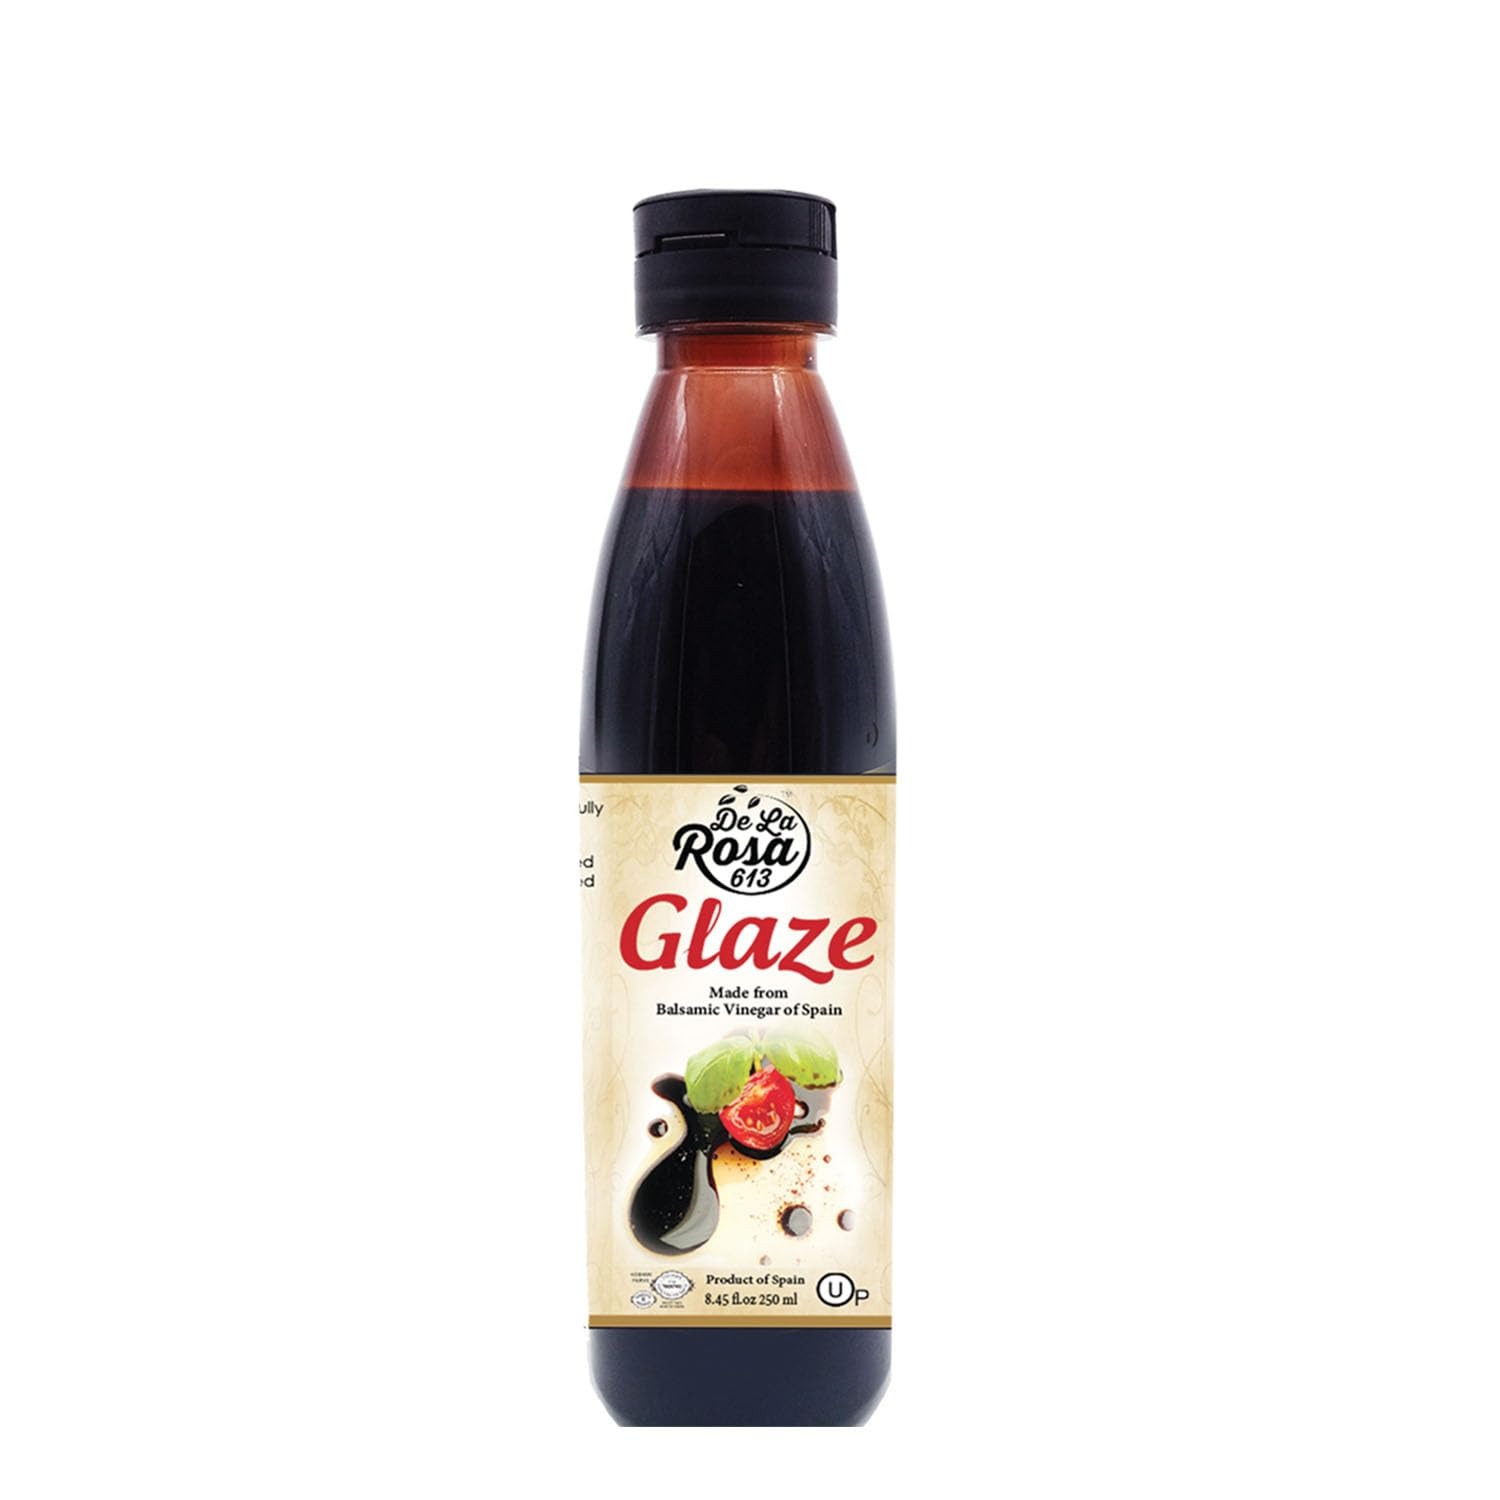
Item Name: De La Rosa Balsamic Glaze, Vegan, KOSHER FOR PASSOVER, Non-GMO & Gluten Free, Great for Salad Dressing, Marinades, Toppings & More, Made from Balsamic Vinegar of Spain, 8.45 Oz (Pack of 1)
Bullet Point 1: [𝐏𝐮𝐫𝐞 𝐚𝐧𝐝 𝐅𝐫𝐞𝐬𝐡 𝐅𝐥𝐚𝐯𝐨𝐫] Elevate your culinary creations with the sweet and fruity taste of De La Rosa’s balsamic glaze! Our glaze is made from matured Spanish Balsamic Vinegar and enriched with cooked grapes, ensuring a creamy, consistent texture without any added sugars or fillers.
Bullet Point 2: [𝐂𝐥𝐞𝐚𝐧 𝐚𝐧𝐝 𝐀𝐮𝐭𝐡𝐞𝐧𝐭𝐢𝐜 𝐈𝐧𝐠𝐫𝐞𝐝𝐢𝐞𝐧𝐭𝐬] Enjoy the pure and authentic taste of our classic balsamic glaze, free from additives and preservatives. Made from non-GMO, vegan, and gluten-free ingredients, this glaze ensures a rich and flavorful experience with no added corn syrup, sugars, or artificial colors.
Bullet Point 3: [𝐔𝐒𝐃𝐀 𝐚𝐧𝐝 𝐊𝐨𝐬𝐡𝐞𝐫 𝐂𝐞𝐫𝐭𝐢𝐟𝐢𝐞𝐝] Our balsamic glaze no sugar added is USDA and Kosher-certified, ensuring top quality and adherence to dietary preferences. This balsamic glaze organic is the perfect choice for those seeking authenticity and compliance with dietary standards.
Bullet Point 4: [𝐕𝐞𝐫𝐬𝐚𝐭𝐢𝐥𝐞 𝐂𝐮𝐥𝐢𝐧𝐚𝐫𝐲 𝐂𝐨𝐦𝐩𝐚𝐧𝐢𝐨𝐧] Take your cooking skills to new heights with the irresistible flavor of this organic balsamic glaze. Perfect for drizzling over salads, enhancing cheese plates, or as a marinade for meat and fish, this versatile glaze adds a gourmet touch to any dish.
Bullet Point 5: [𝐆𝐞𝐧𝐞𝐫𝐨𝐮𝐬 𝐎𝐫𝐠𝐚𝐧𝐢𝐜 𝐒𝐮𝐩𝐩𝐥𝐲] This sugar free balsamic glaze is available in a convenient bottle, ideal for adding depth to your favorite dishes. The bottle contains 8.45 fluid ounces, ensuring you have an abundant supply to elevate your culinary delights.
Product Description: Discover the pure and fresh taste of De La Rosa Real Foods Balsamic Glaze in your culinary creations. Our glaze is crafted from matured Spanish Balsamic Vinegar and enriched with cooked grape must provide a sweet and fruity flavor. Unlike other glazes, ours doesn't contain any added sugars, sweeteners, or fillers. It's a natural sweetening agent that brings your dishes a unique and delicious taste. A Healthy Addition To your Meals Savor the authentic taste of De La Rosa Real Foods Balsamic Glaze without any additives or preservatives. Our non-GMO, vegan, and gluten-free glaze is made with only the highest quality ingredients and doesn't contain corn syrup, corn starch, added sugars, or artificial colors. You can enjoy it with your favorite meals, knowing it's a healthy and natural option. Our glaze is USDA certified, ensuring its quality and authenticity. It's also Kosher certified, making it perfect for those following a Kosher diet or seeking an organic option. Elevate Your Taste Buds With Satisfaction Guaranteed Take your culinary creations to the next level with De La Rosa Real Foods Balsamic vinegar Glaze. It's a versatile glaze that can sweeten up your salads, enhance your cheese plates, and add a twist to your thin-crust pizza. You can even use it as a marinade for your meat and fish. It's the perfect addition to any meal that'll impress your guests. We are pretty confident that you'll love our balsamic glaze.
Value: 8.45
Unit: Fl Oz

Price: 16.99